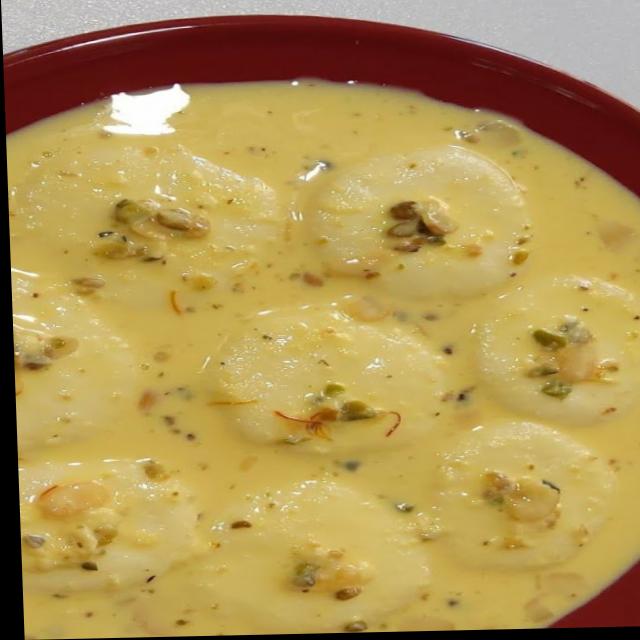
Dish: ras_malai